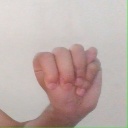
अक्षर: म